Krystyna Skarbek

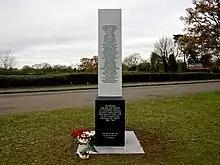
Tempsford Memorial to the female agents and RAF Special Squadrons, among them Krystyna Skarbek

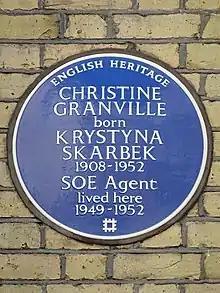

As Skarbek's life became so wildly reported, Kowerski/Kennedy asked their mutual friend W. Stanley Moss to write something definitive; a series of four illustrated articles by Moss were published in "Picture Post" in 1952.